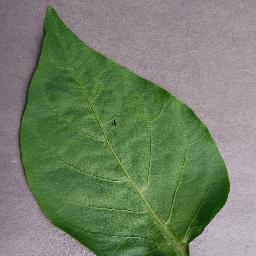
Label: Pepper,_bell___healthy